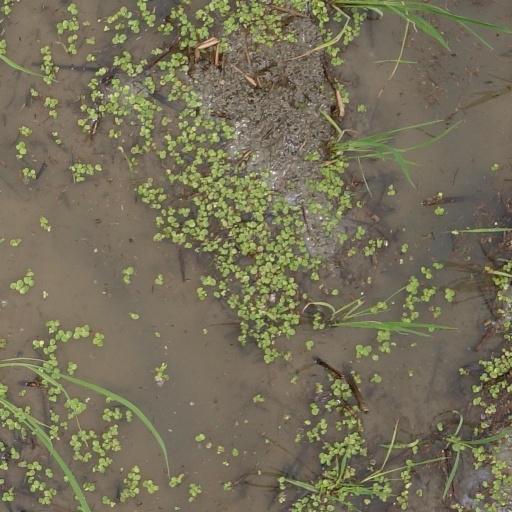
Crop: rice